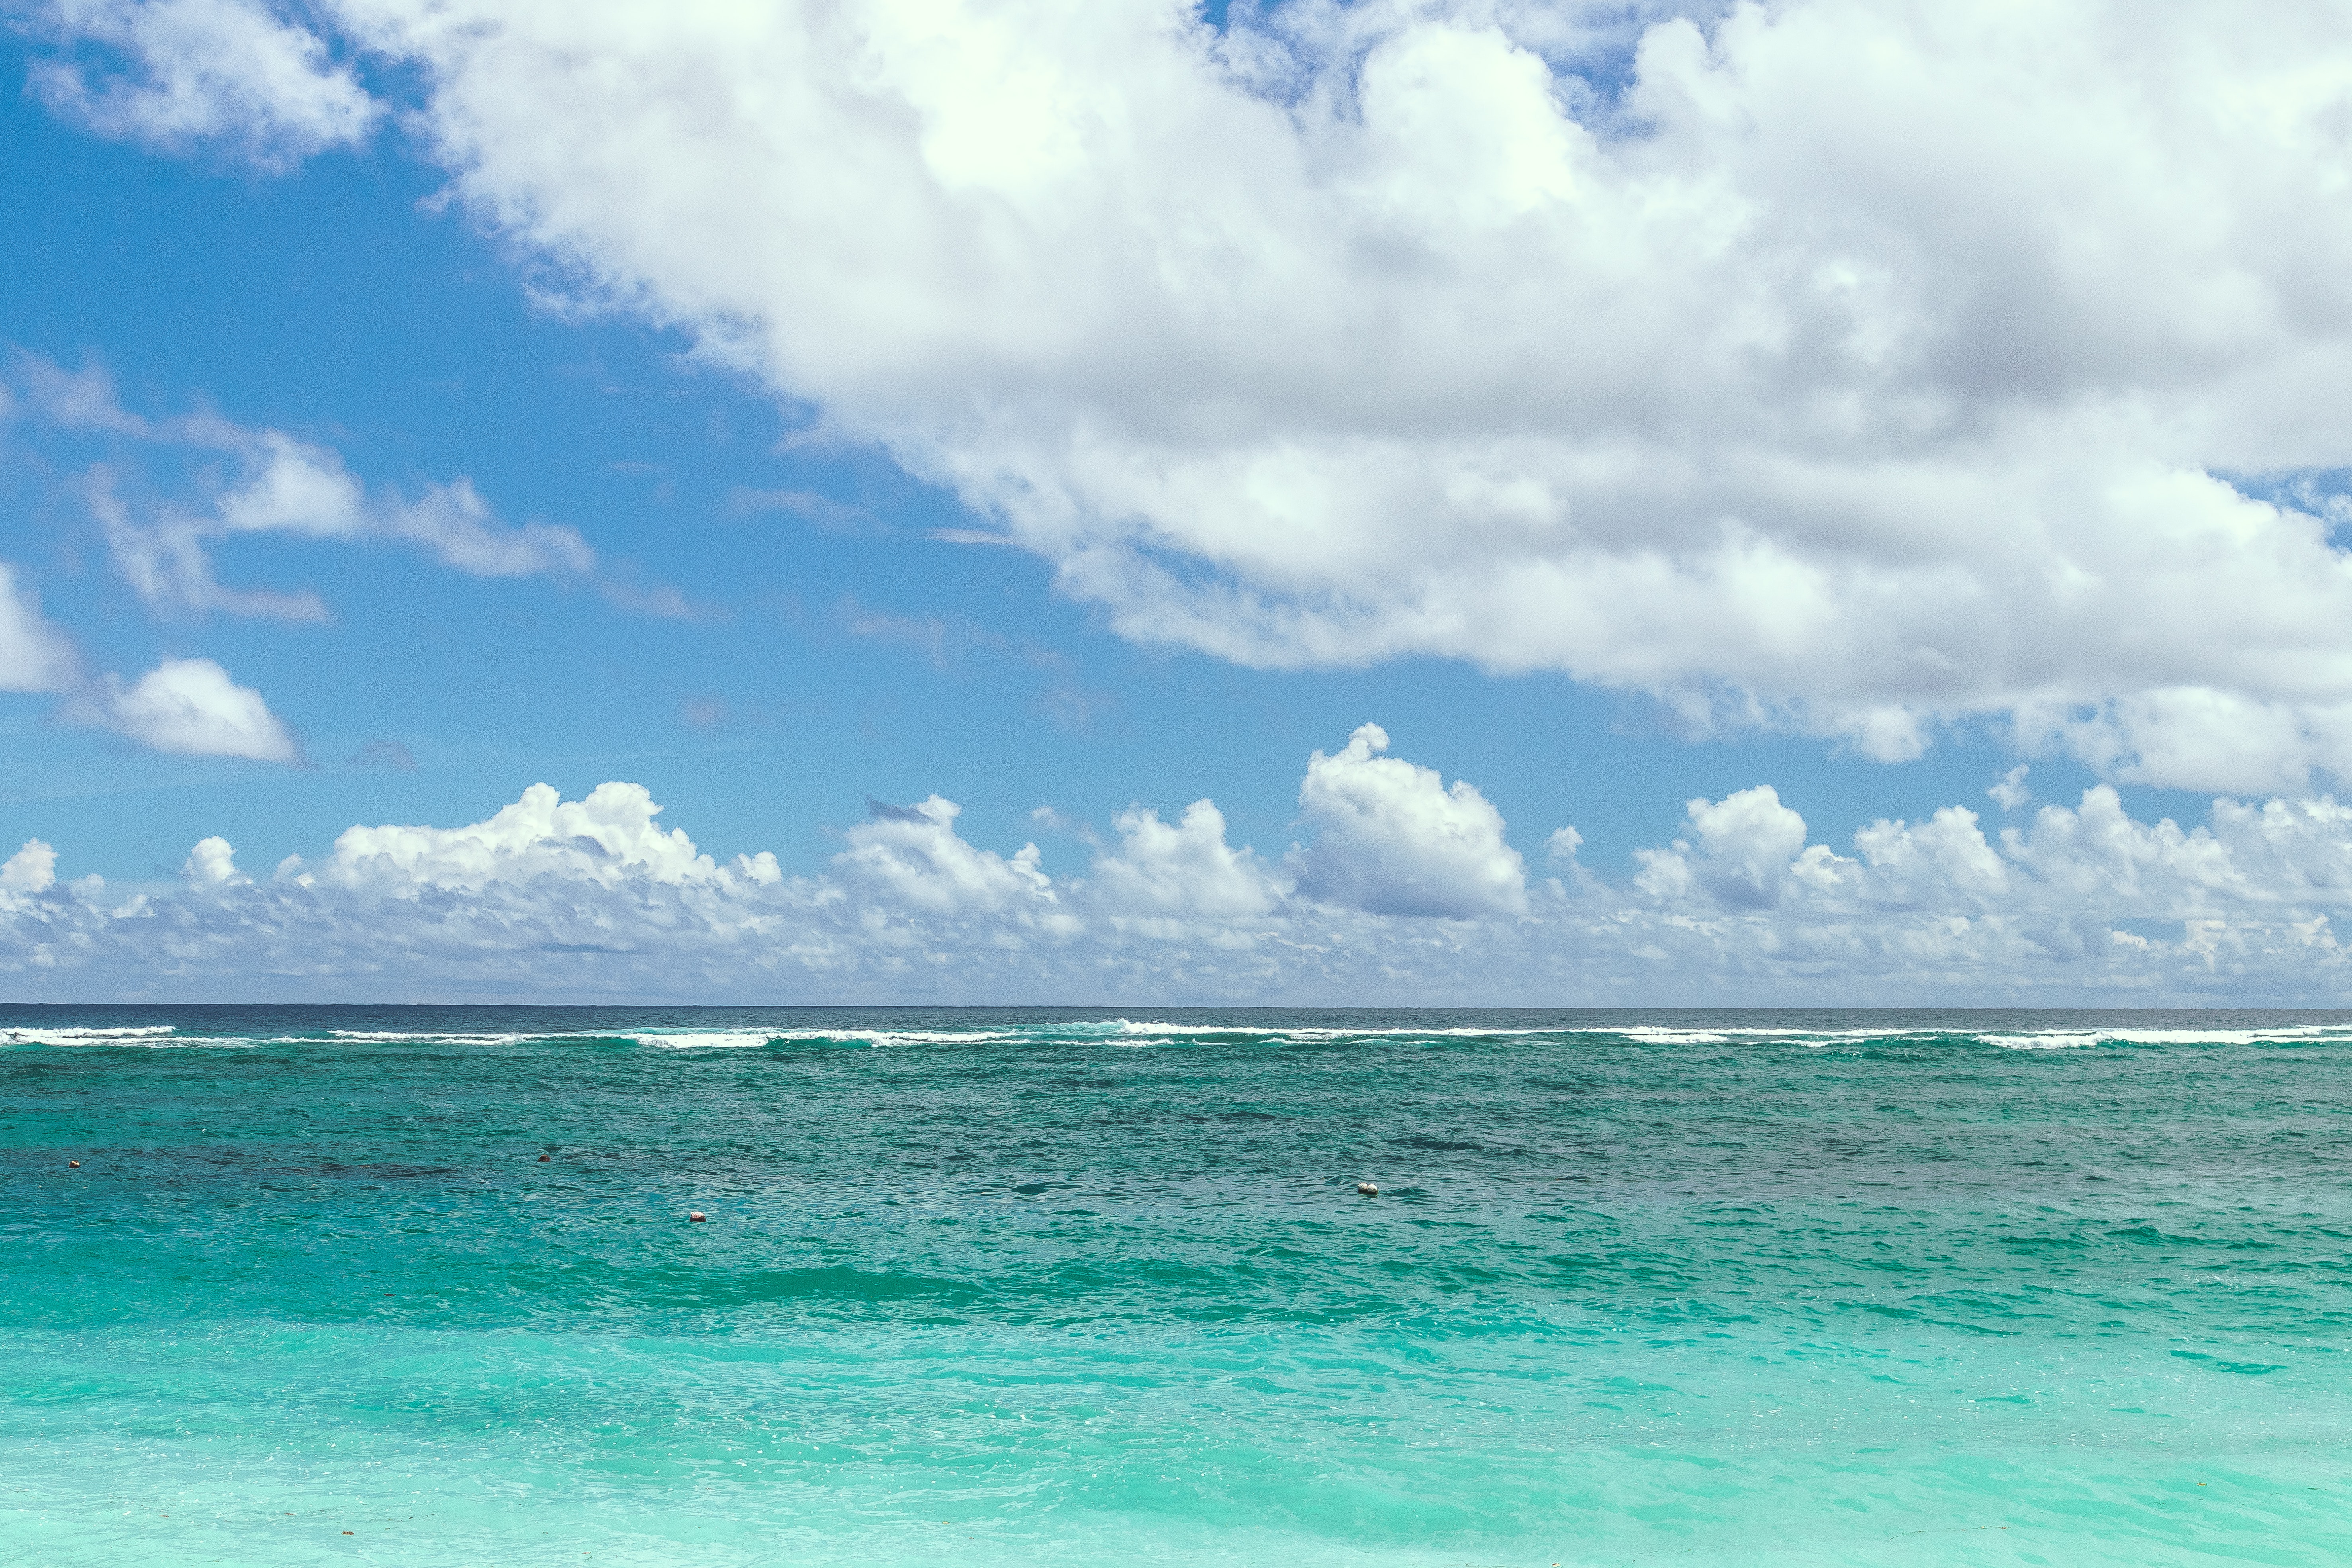
sky, body of water, sea, ocean, blue, cloud, daytime, turquoise, horizon, aqua, caribbean, beach, wave, azure, cumulus, tropics, shore, vacation, water, coastal and oceanic landforms, summer, calm, wind wave, coast, meteorological phenomenon, landscape, island, lagoon, tourism, sound, bay